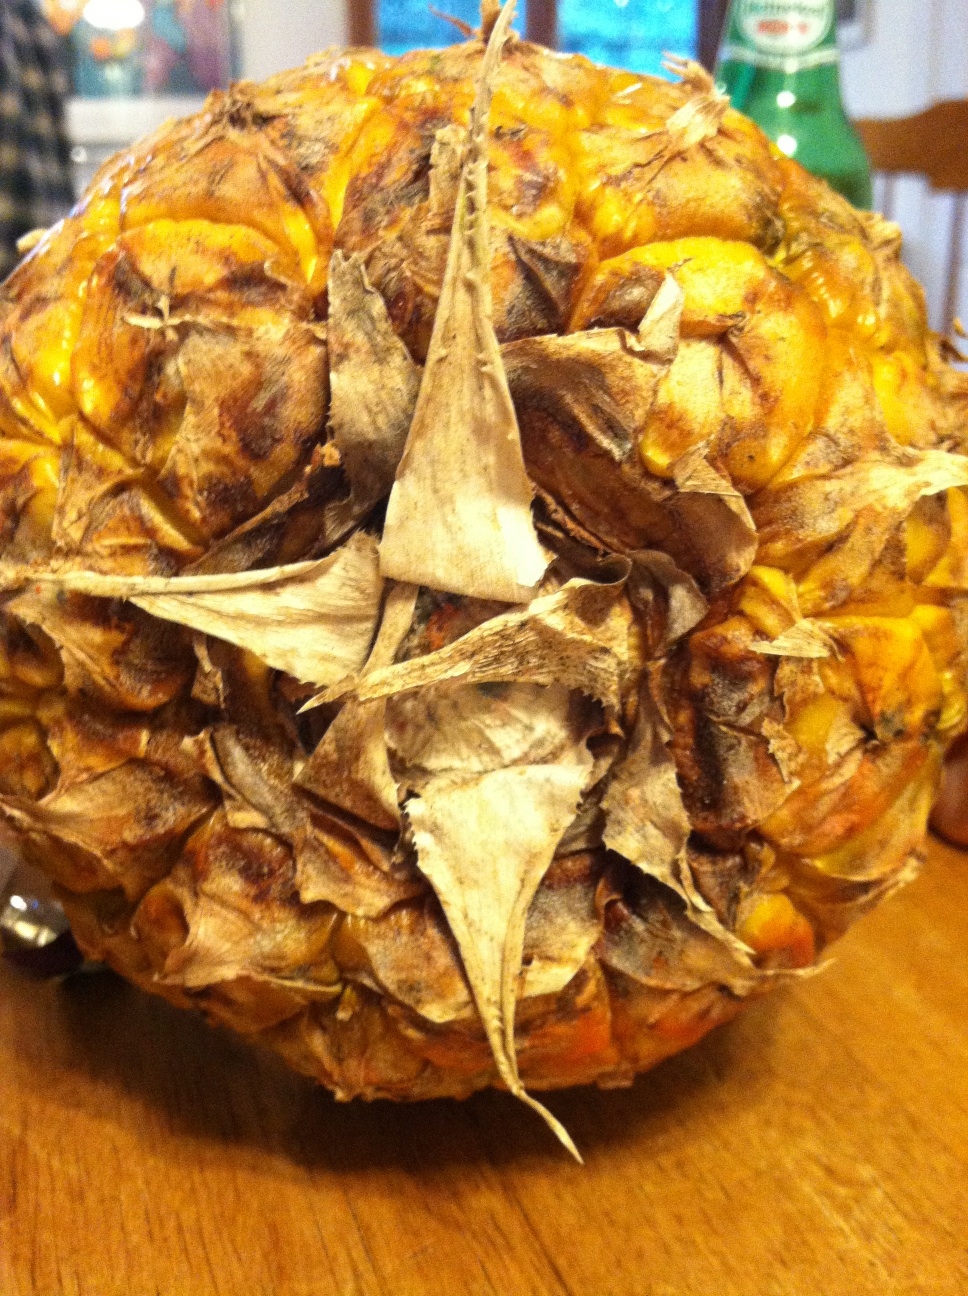Question: What is this?
Answer: pineapple